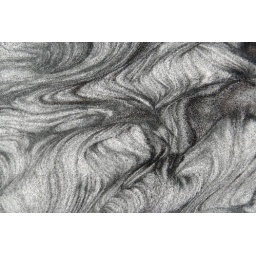
Kangerlussuaq, Greenland, flow patterns in the river sand